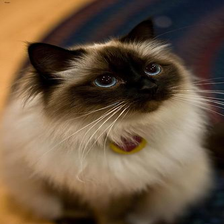
Species: cat
Breed: Birman